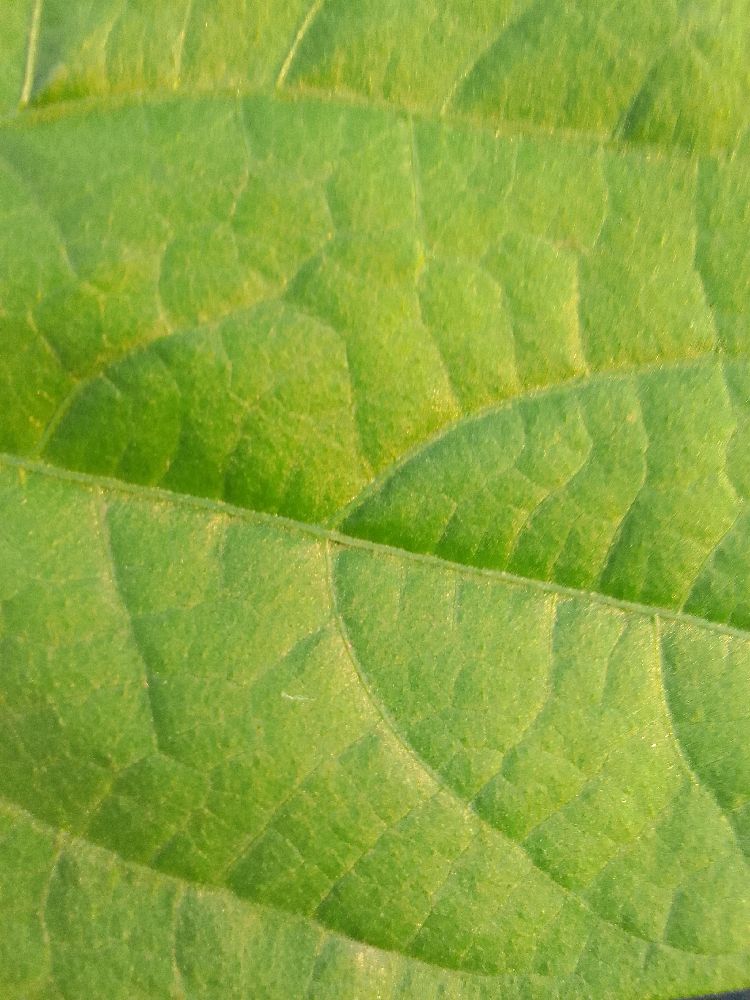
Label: healthy